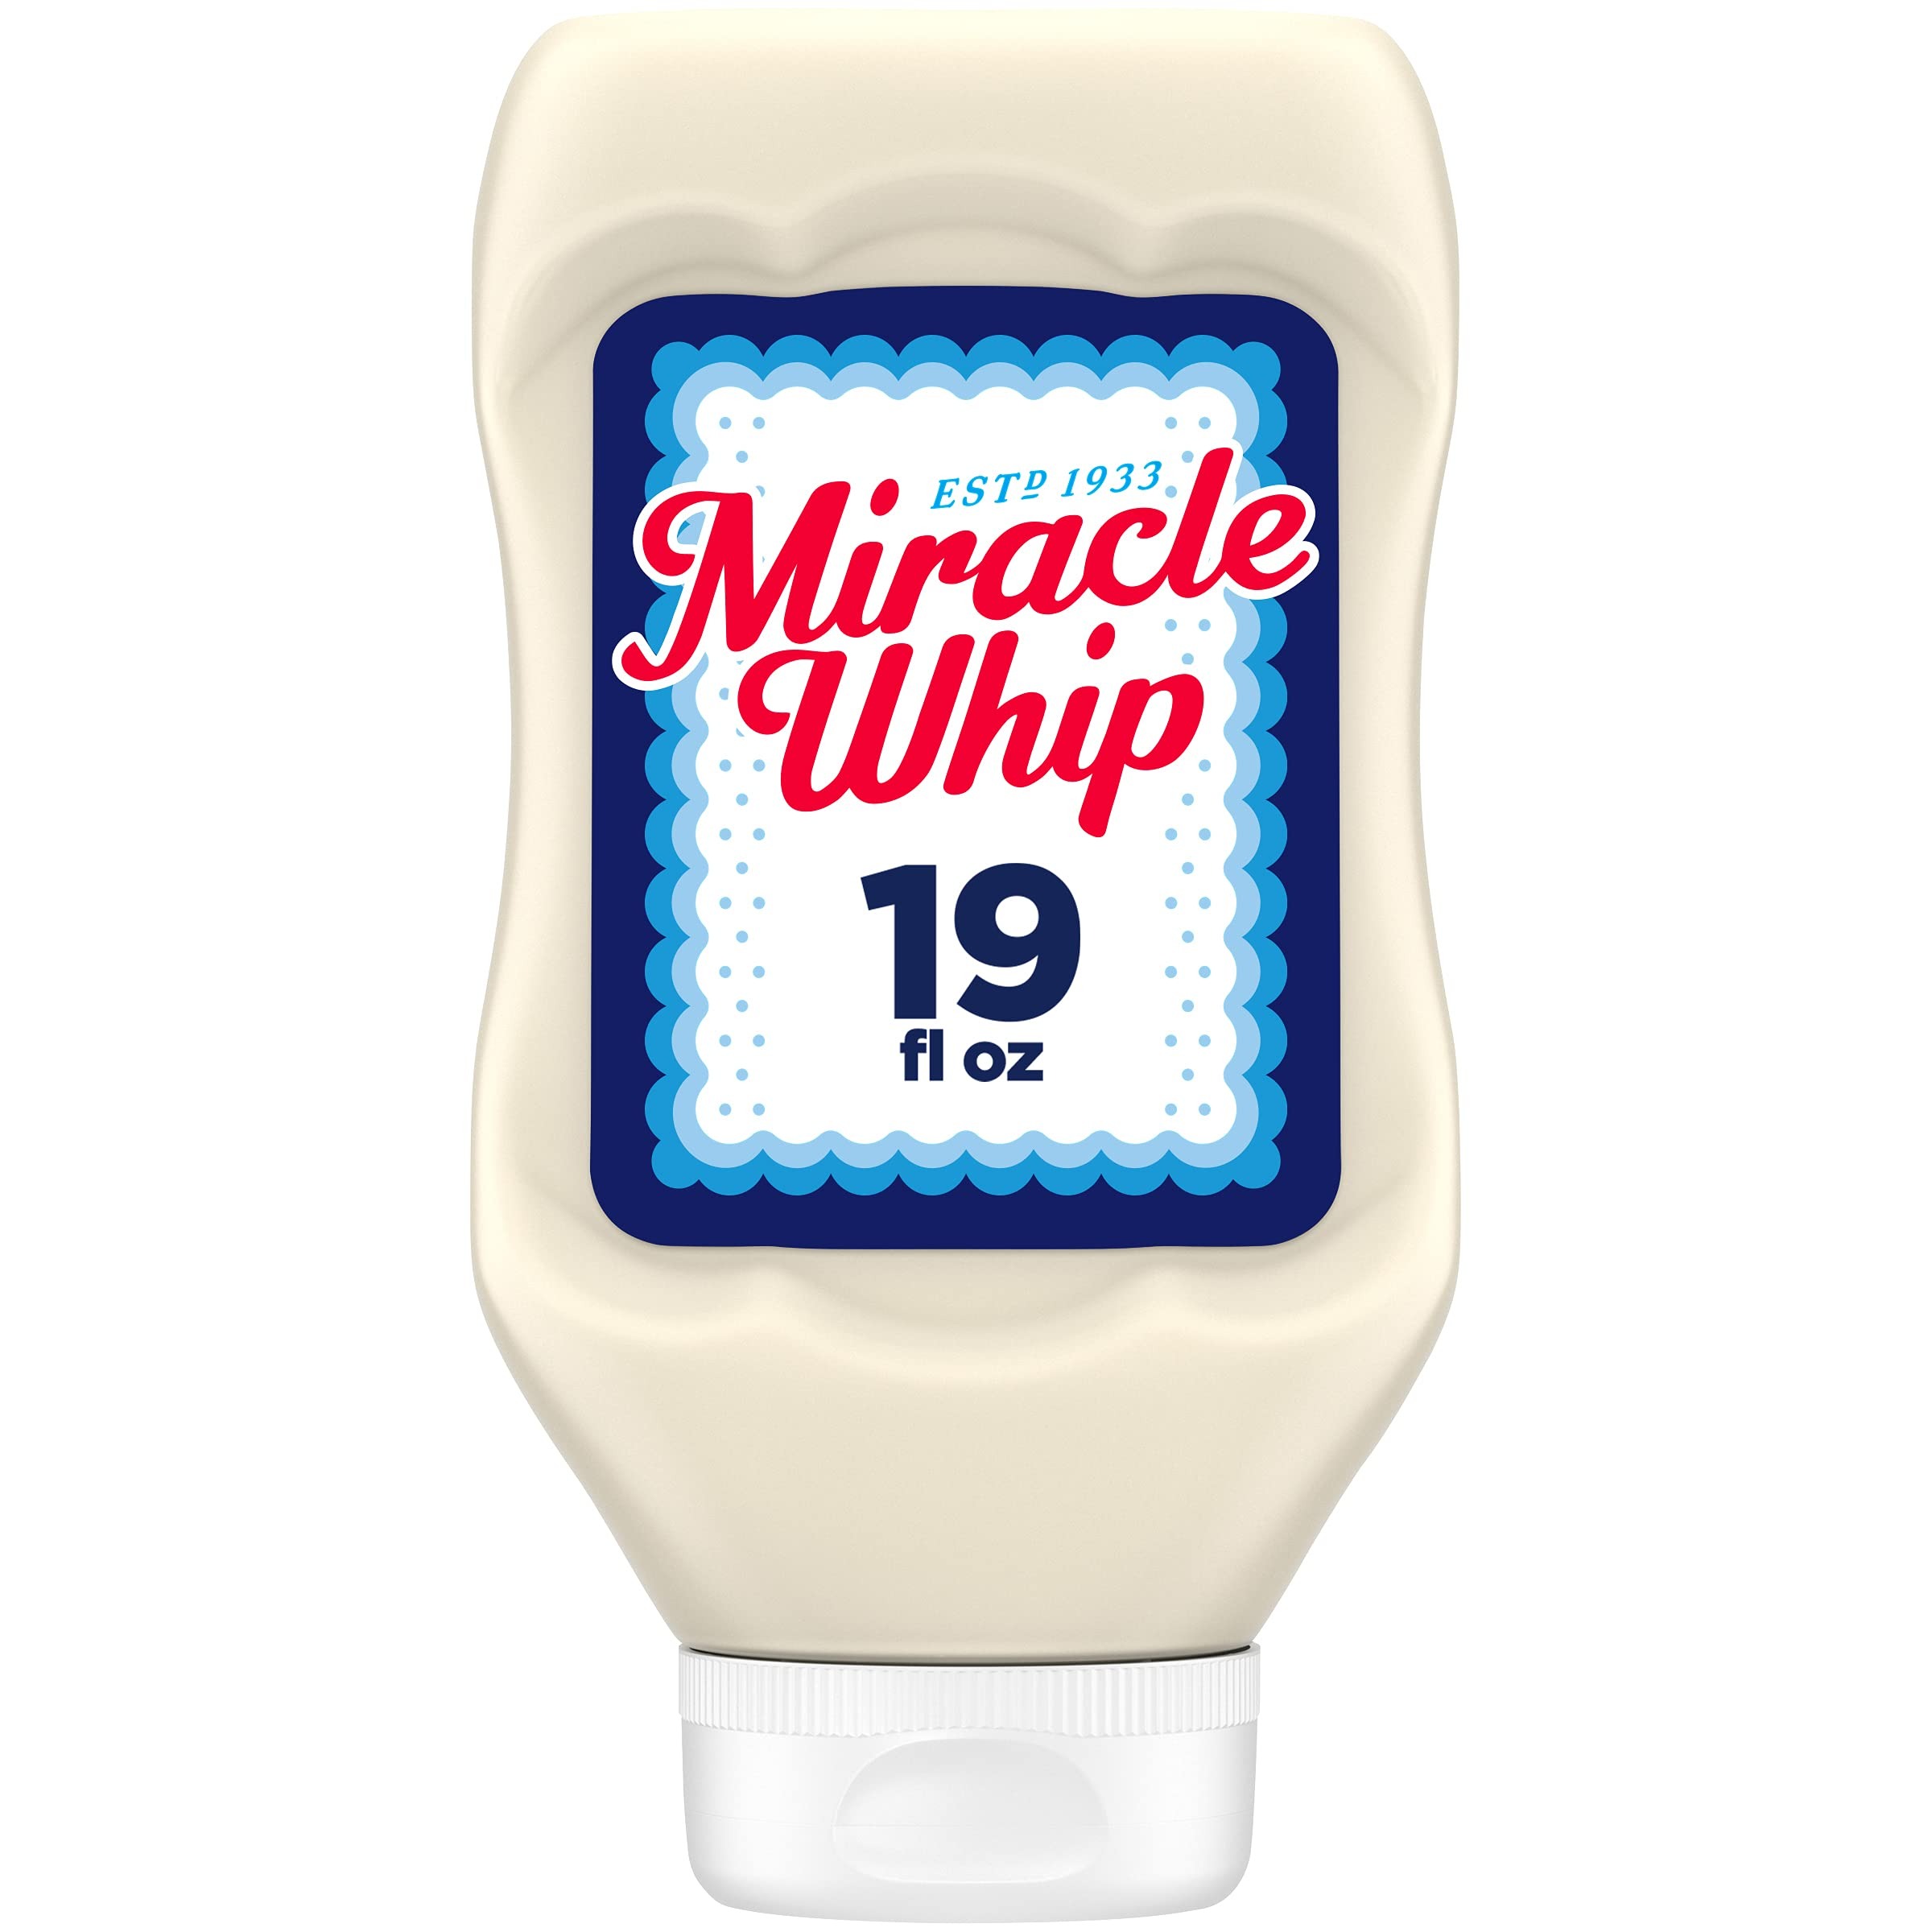
Item Name: Miracle Whip Miracle Whip Creamy Dressing (19 oz Squeeze Bottle)
Bullet Point 1: One 19 fl. oz. squeeze bottle of Miracle Whip Original Dressing
Bullet Point 2: Miracle Whip Original Dressing is a tangy, delicious dressing and sandwich spread
Bullet Point 3: A mouth watering and flavorful ingredient for your favorite recipes
Bullet Point 4: Perfect for making all sorts of salads, sandwiches and dips
Bullet Point 5: Contains 40 calories per 1 tbsp. serving
Value: 19.008
Unit: Ounce

Price: 7.99